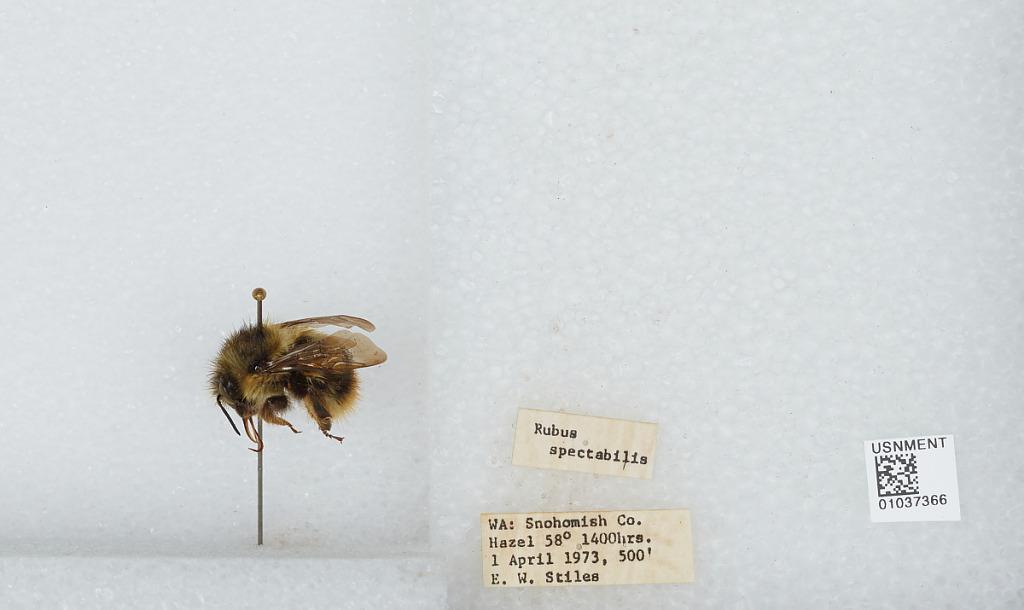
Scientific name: Bombus (Pyrobombus) mixtus Cresson
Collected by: E. Stiles
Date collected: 1973-4-1
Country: United States
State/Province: Washington
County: Snohomish
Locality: Hazel
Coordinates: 48.2772, -121.809